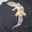
Label: lizard